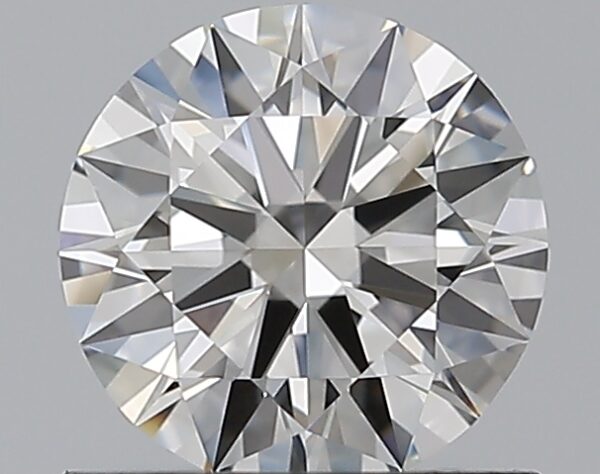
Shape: round
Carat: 0.77
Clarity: IF
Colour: G
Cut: EX
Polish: EX
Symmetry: EX
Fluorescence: N
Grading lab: GIA
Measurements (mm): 6 x 6.04 x 3.55